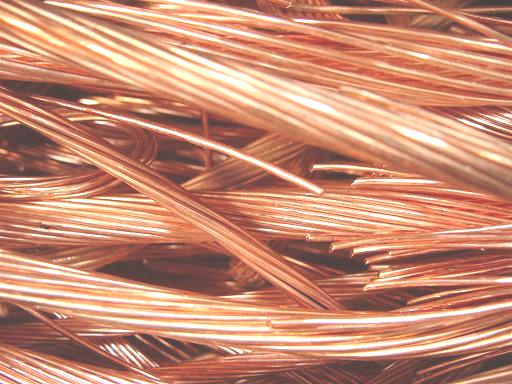
Material: metal